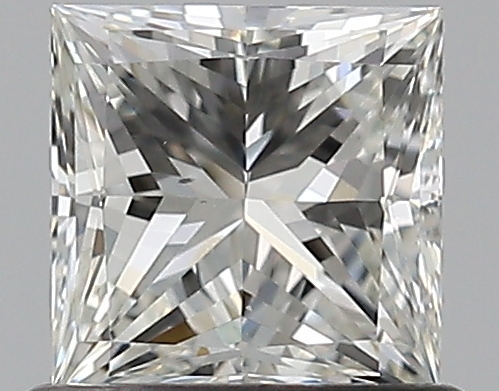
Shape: princess
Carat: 0.67
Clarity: VS2
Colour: H
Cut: EX
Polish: EX
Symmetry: VG
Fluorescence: N
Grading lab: GIA
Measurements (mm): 4.88 x 4.86 x 3.47